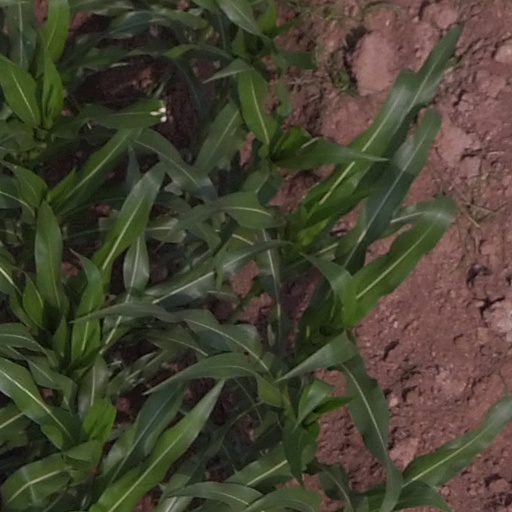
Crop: maize; corn